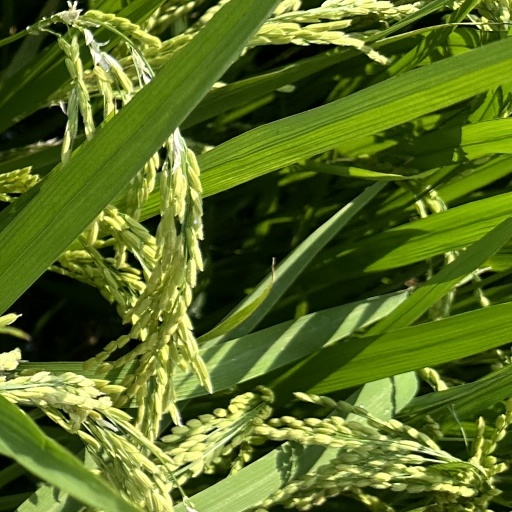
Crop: rice